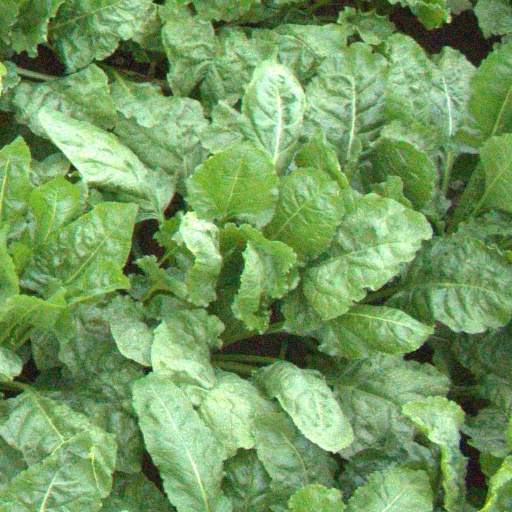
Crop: sugar beet